Memorial reconstruction

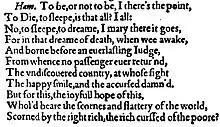
The "To be, or not to be" soliloquy from the 1603 quarto of "Hamlet"

Memorial reconstruction is the hypothesis that the scripts of some 17th century plays were written down from memory by actors who had played parts in them, and that those transcriptions were published. The theory is suggested as an explanation for the so-called "bad quarto" versions of plays, in which the texts differ dramatically from later published versions, or appear to be corrupted or confused.